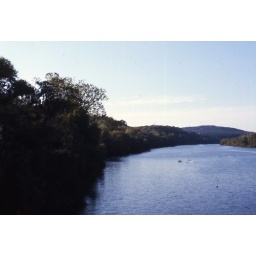
91A-View from bridge across river at Austin, Maguire home in distance-Oct 76